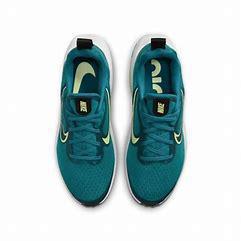
Brand: Nike
Model: Air Zoom Arcadia 2